Hinds (band)

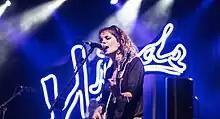
Carlotta Cosials at Festival Internacional de Benicàssim 2016

In early 2024, Hinds completed work on their fourth studio album. On 28 February 2024, Hinds released a new song called "Coffee" and on 7 May 2024, Hinds released another new song called "Boom Boom Back", which features Beck. They also announced on that same day that their fourth album, "Viva Hinds", was released on 6 September 2024. The album's third single, "En Forma", was released on 12 June 2024, the fourth single, "Superstar", was released on 23 July 2024, and the fifth single, "The Bed, the Room, the Rain and You", was released on 14 August 2024. Following the release of "Viva Hinds" Rolling Stone Magazine listed "Viva Hinds" in their 100 Best Albums of 2024 at 81.